Tony Asher

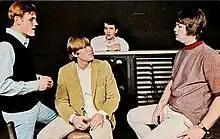
Asher (back) with Bruce Johnston (left), Terry Melcher (middle) and Brian Wilson (right) in early 1966

Anthony D. Asher (born May 2, 1939) is an American songwriter and advertising copywriter who is best known for his collaborations with Brian Wilson (of the Beach Boys) and Roger Nichols in the 1960s. Asher co-wrote eight songs on the Beach Boys' 1966 album "Pet Sounds", including the singles "God Only Knows", "Wouldn't It Be Nice", and "Caroline, No". According to Asher, he mainly served as a lyricist for Wilson's songs, but in some cases also contributed musical ideas. Asher also composed jingles, such as Mattel's slogan "You can tell it's Mattel—it's swell!", and contributed songs to "The Partridge Family".